Khalid bin Muhammad Al Saud

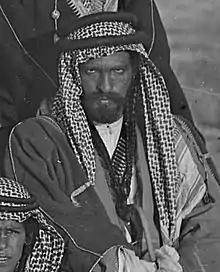
Muhammad bin Abdul Rahman, the father of Khalid

Khalid was born in 1904 and was the eldest son of Muhammad bin Abdul Rahman. His grandfather, Abdul Rahman bin Faisal bin Turki, was the former short-term Emir of Nejd, and his uncle was the ruling Emir Abdulaziz. Khalid participated in the battles led by Abdulaziz which resulted in the formation of the Kingdom of Saudi Arabia. However, later on, particularly following the capture of Hejaz and Abdulaziz's proclamation as King of Hejaz and Nejd, Khalid and Muhammad had difficult relations with Abdulaziz. It is alleged that Khalid twice attempted to assassinate King Abdulaziz's eldest son and designated heir, Prince Saud, in 1927 and in 1930 in order to become king himself. Khalid and his father did not support the elimination of the Ikhwan in 1929.